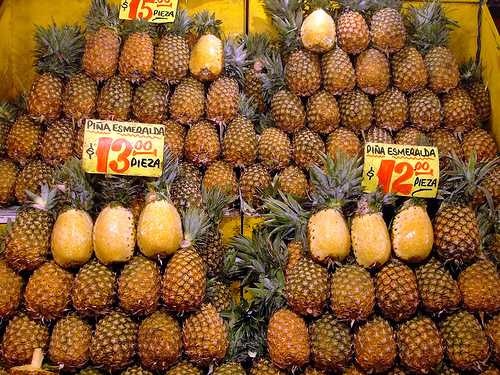
Label: Pineapple